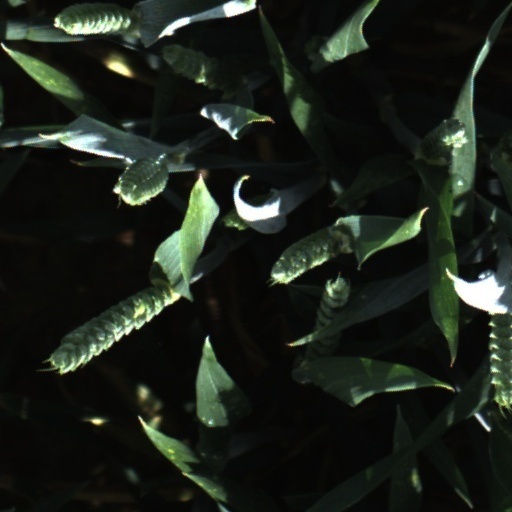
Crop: wheat